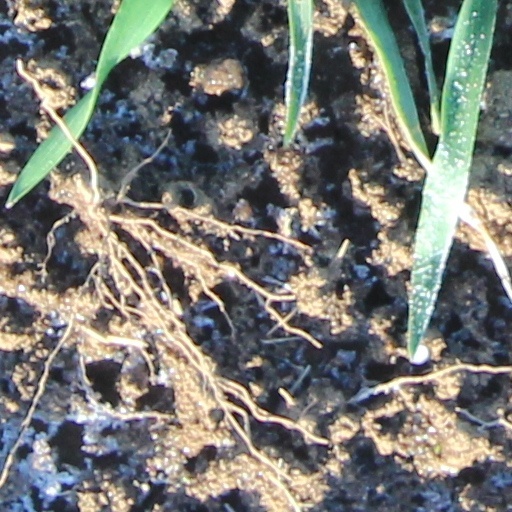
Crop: wheat